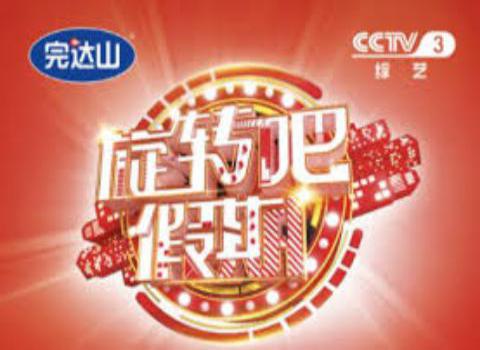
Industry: Food